Tenor guitar

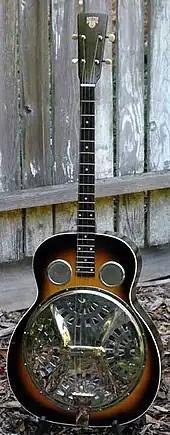
1928 Dobro–style 37 tenor guitar

The earliest origins of the tenor guitar are not clear, but it seems unlikely that a true four-stringed guitar-shaped tenor guitar appeared before the late 1920s. Gibson built the tenor lute TL-4 in 1924, which had a lute-like pear-shaped body, four strings and a tenor banjo neck. It is possible that similar instruments were made by other makers such as Lyon and Healy and banjo makers, such as Bacon. In the same period, banjo makers, such as Paramount, built transitional round banjo-like wood-bodied instruments with four strings and tenor banjo necks called tenor harps. From 1927 onwards, the very first true wood-bodied acoustic tenor guitars appeared as production instruments made by both Gibson and Martin.